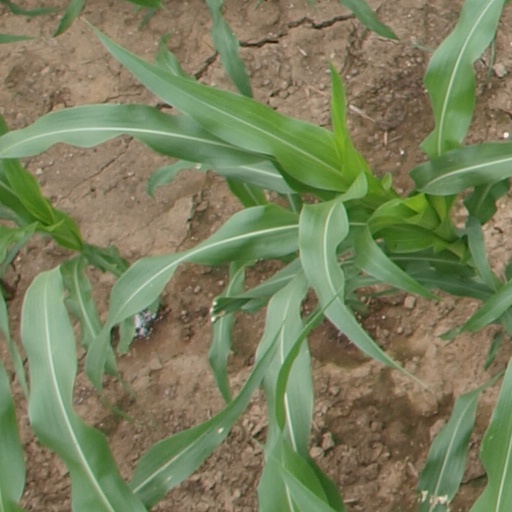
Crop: maize; corn